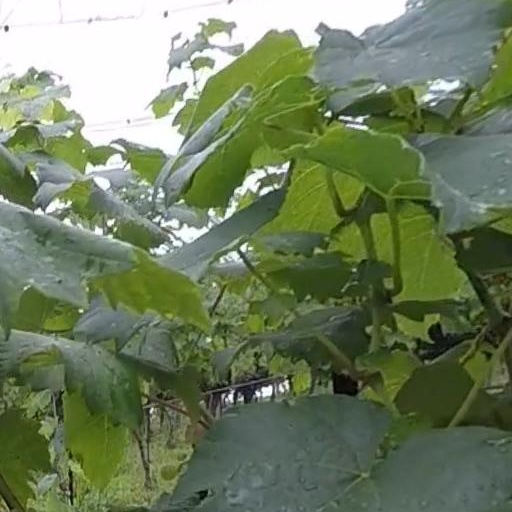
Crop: grape